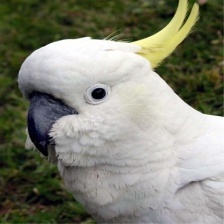
Species: COCKATOO
Scientific name: CACATUIDAE
ImageNet parent category: sulphur-crested_cockatoo